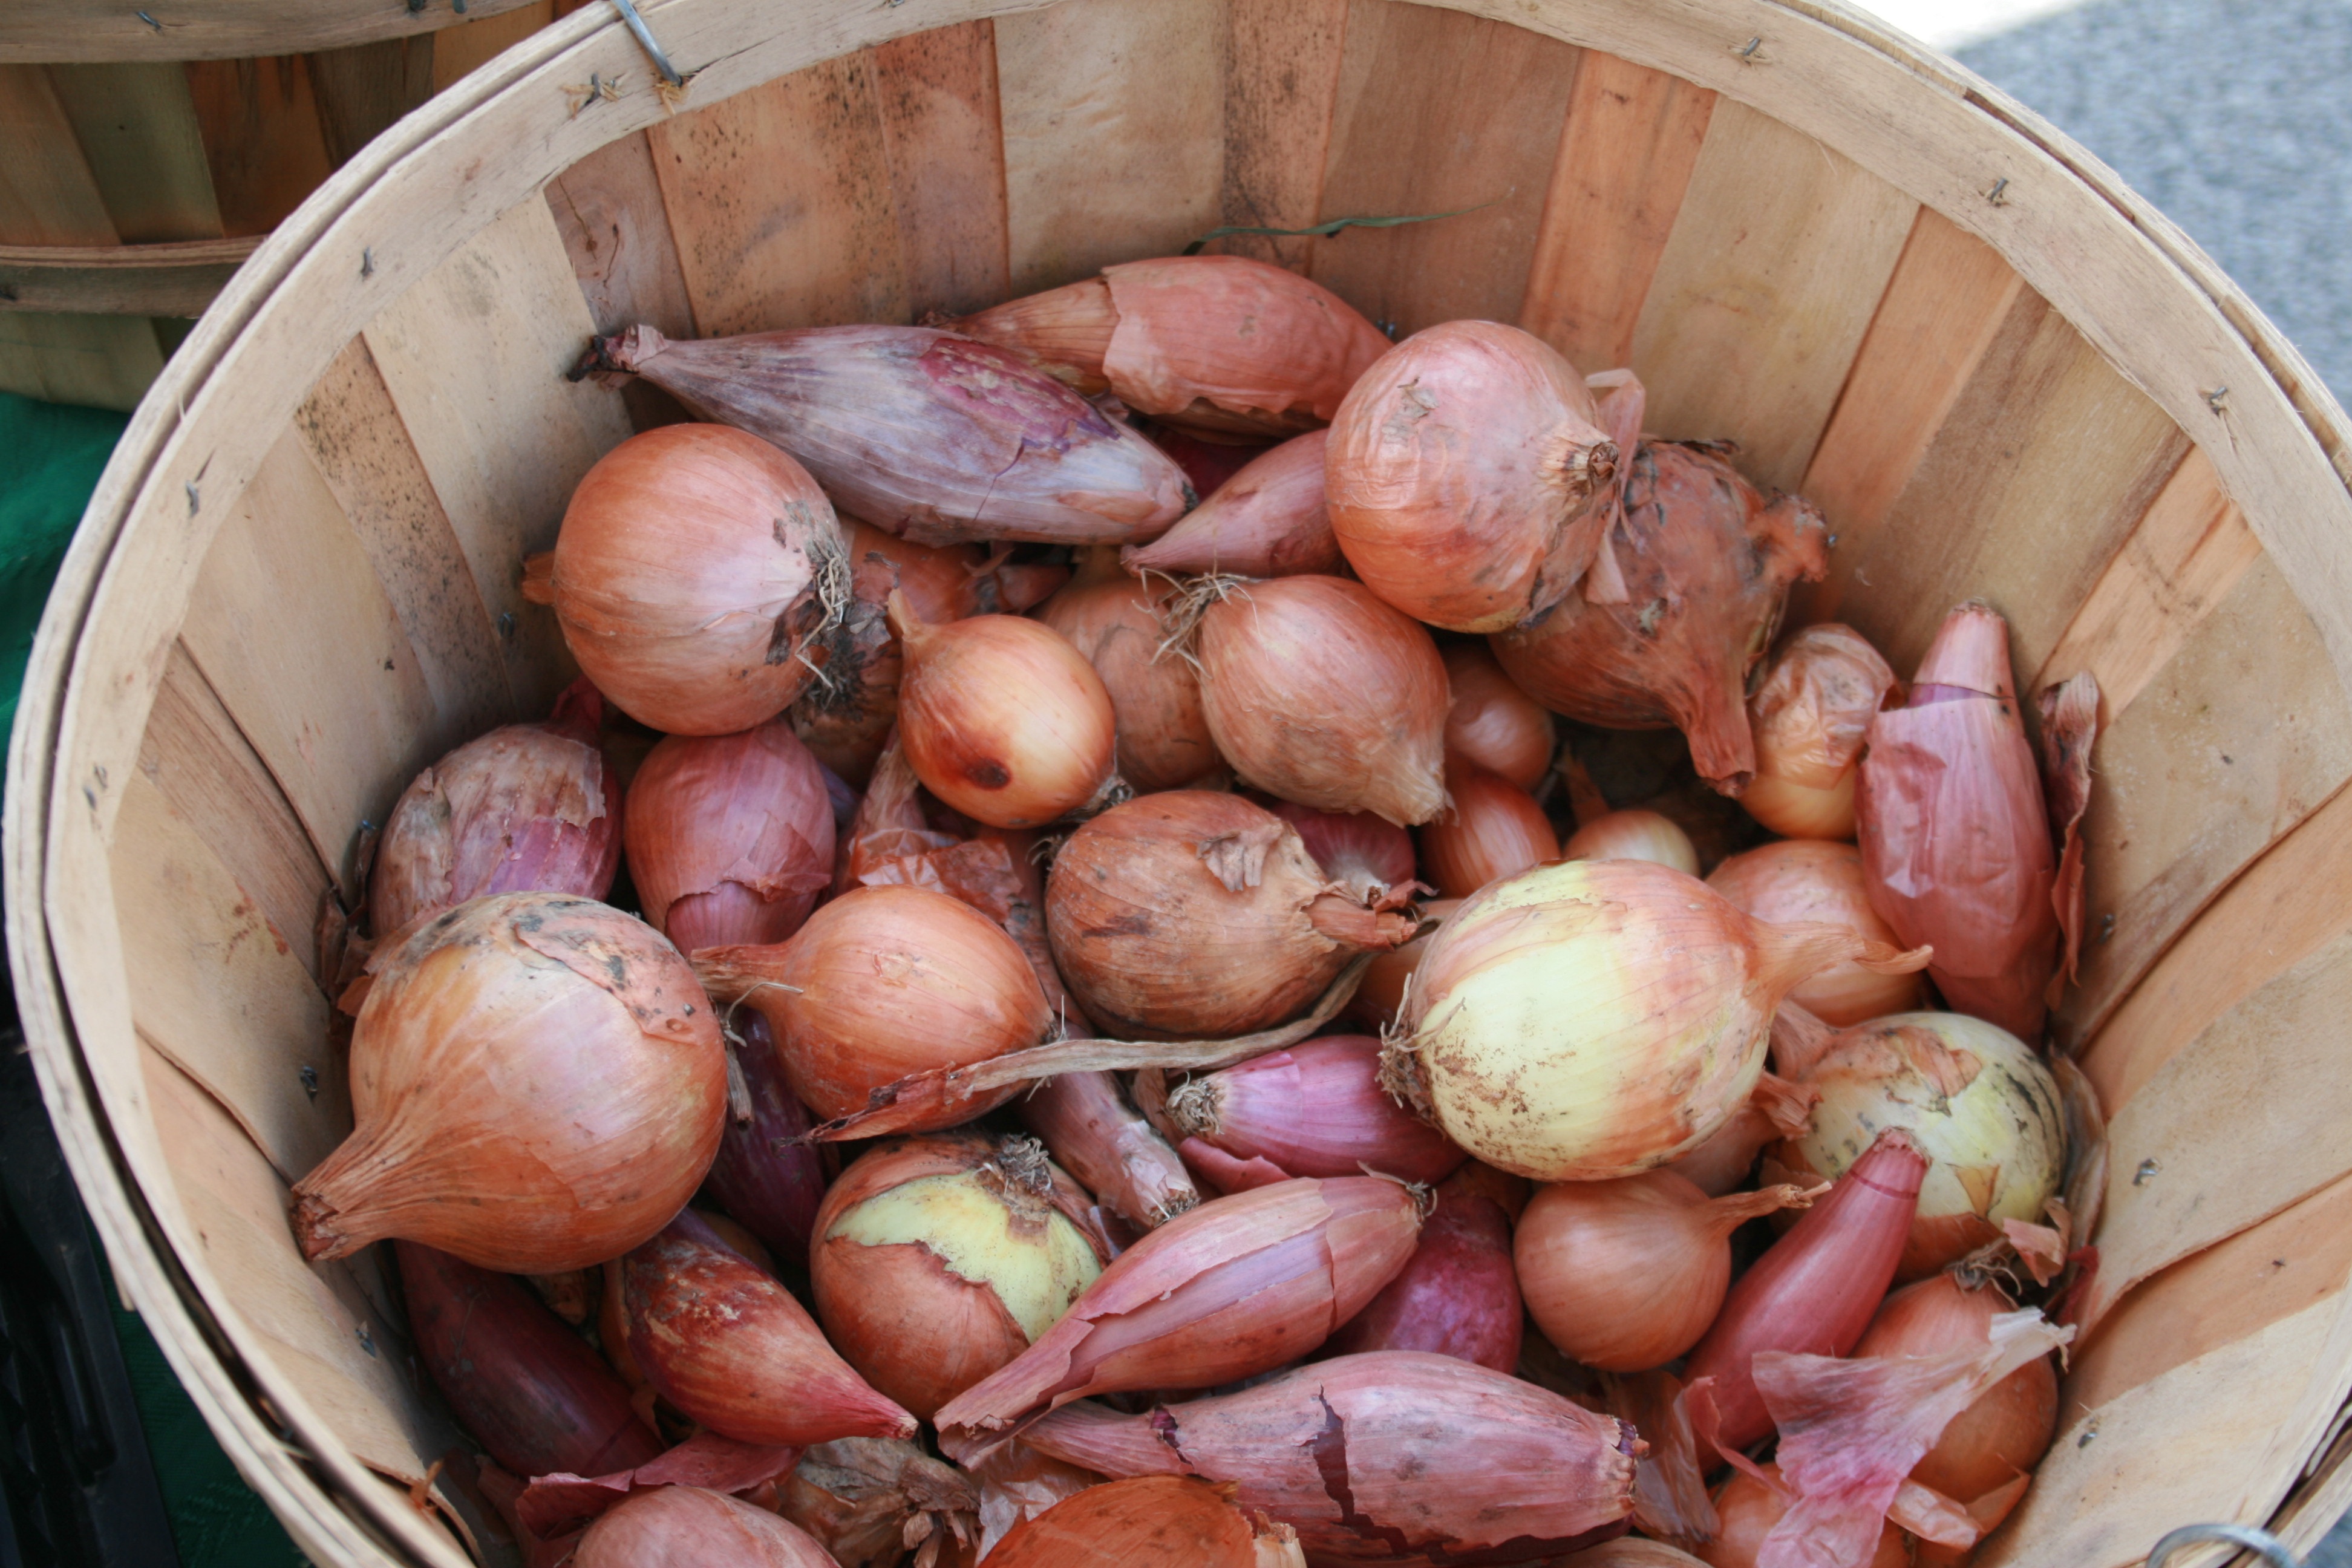
plant, food, ingredient, produce, vegetable, basket, farmers market, vegetables, onions, farmer's market, flowering plant, shallot, land plant